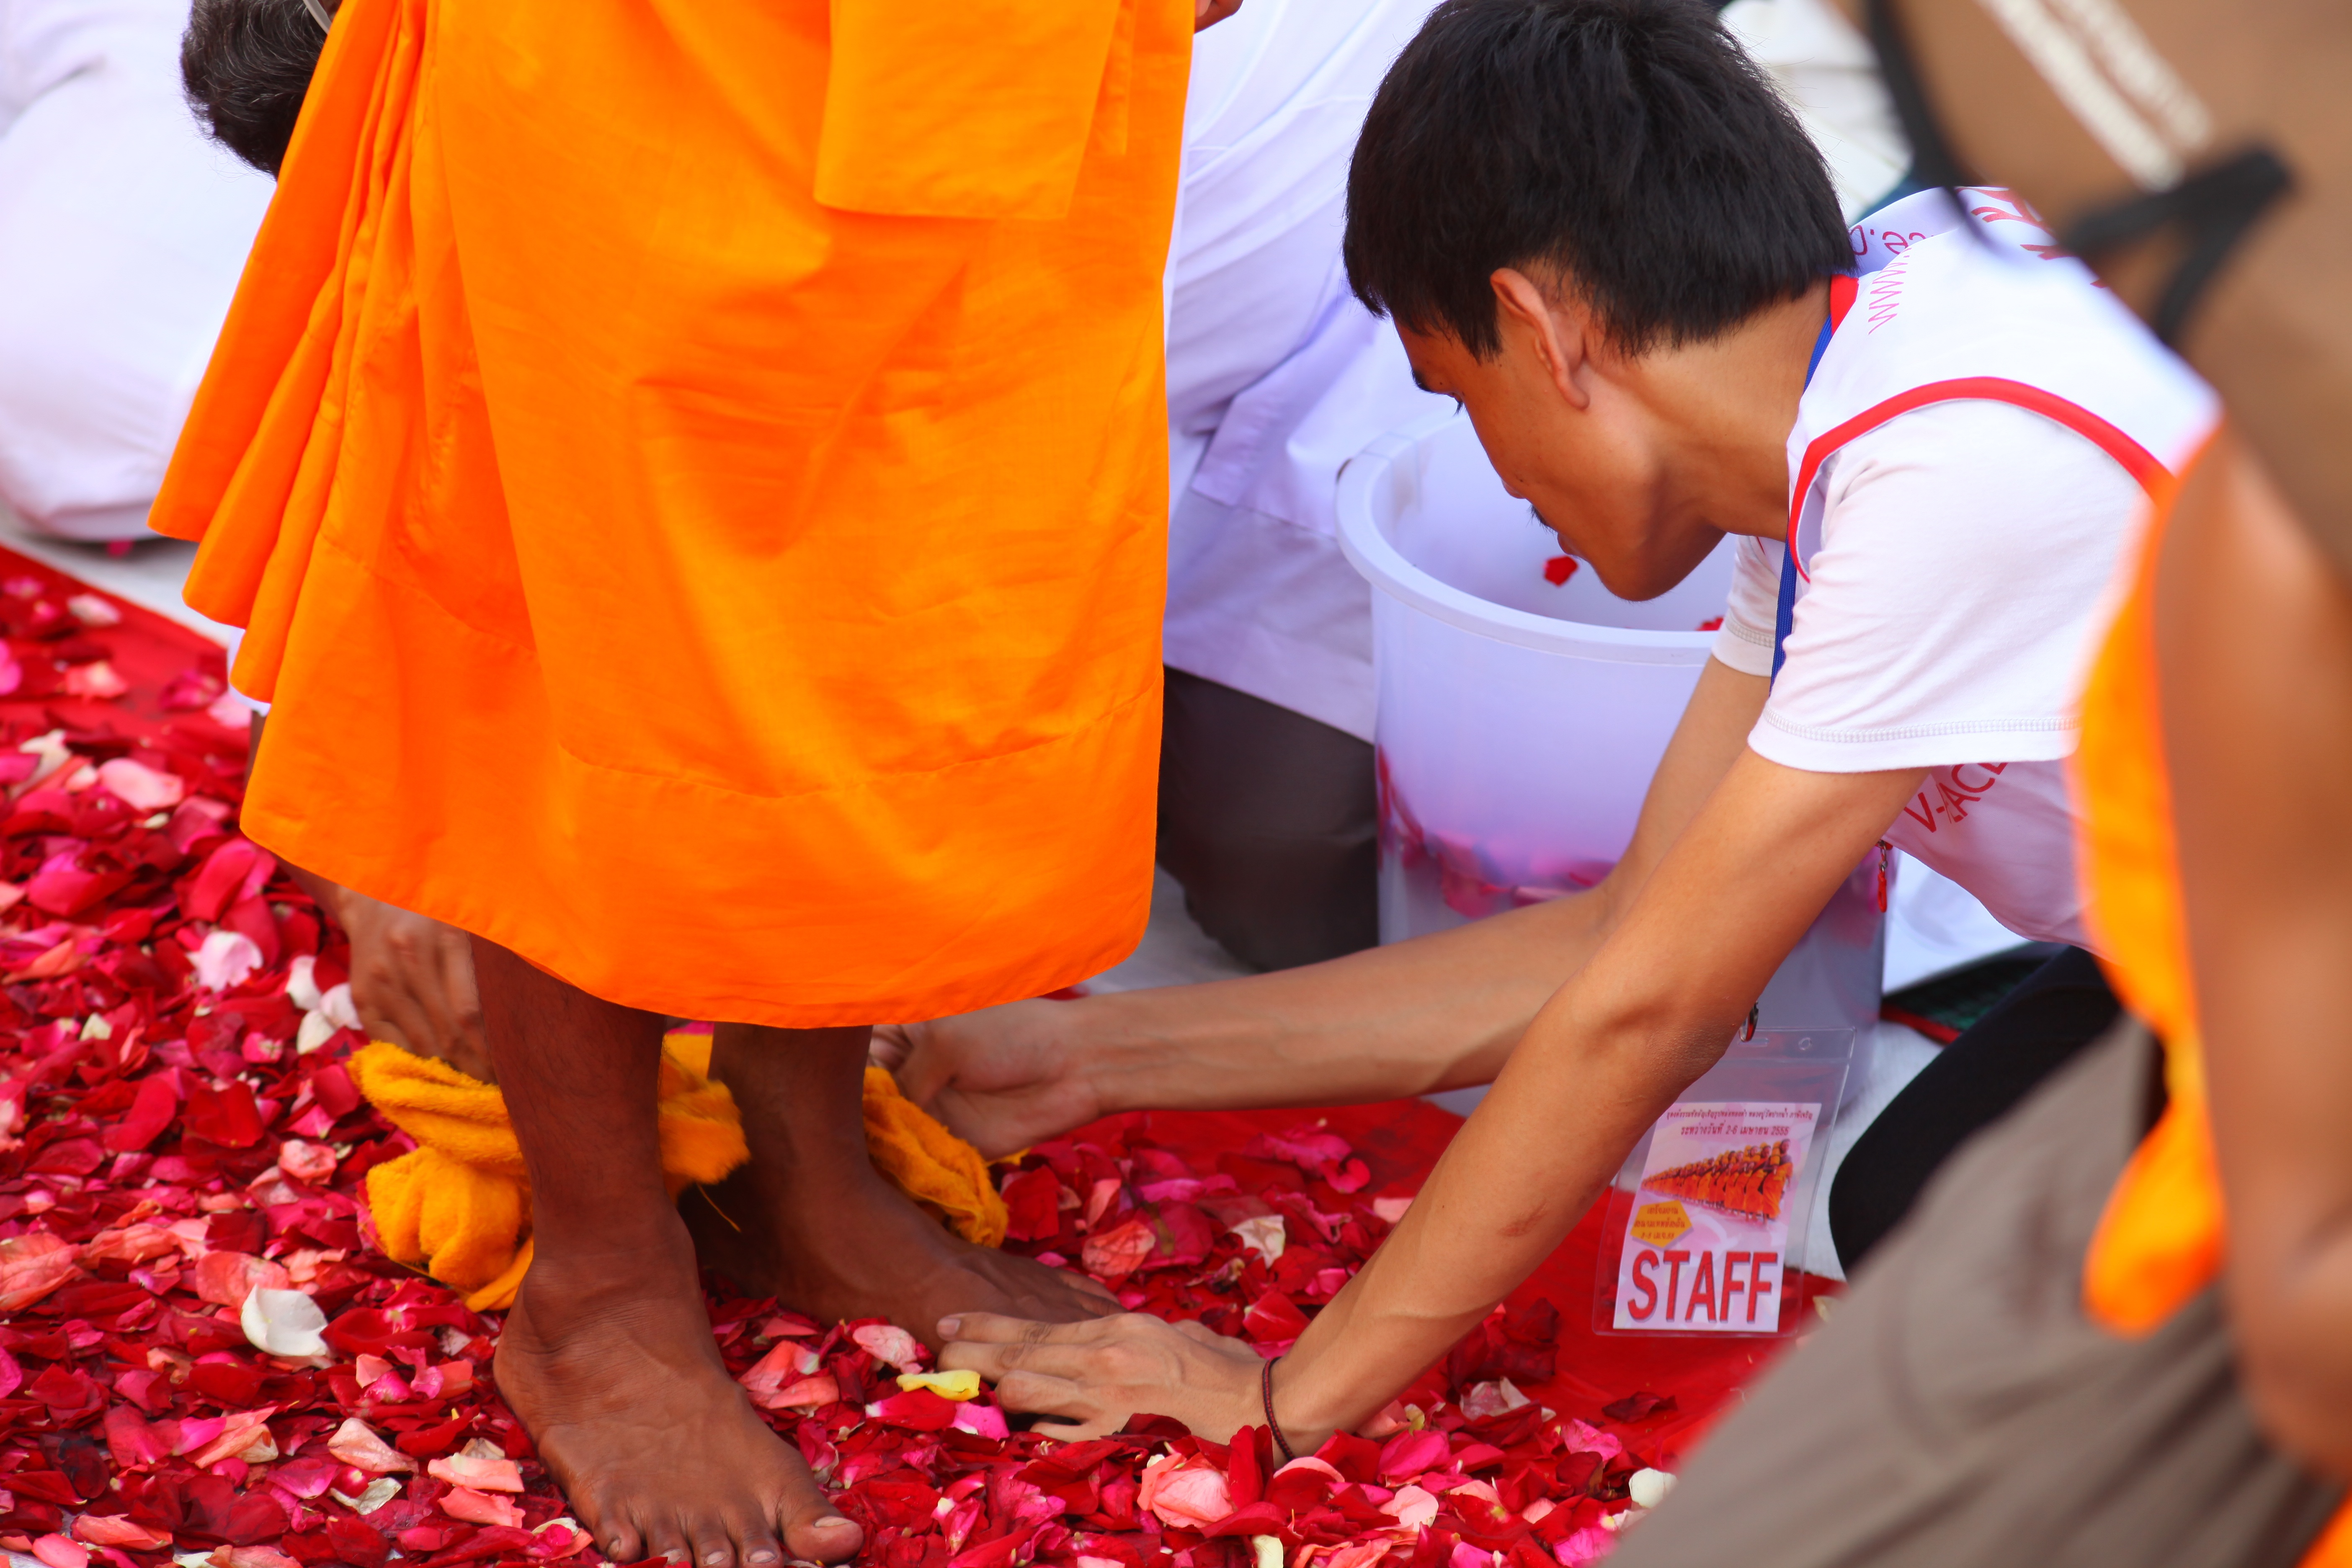
people, feet, walk, orange, youth, washing, buddhism, child, thailand, ceremony, gold, temple, million, tradition, wat, monks, robes, buddhists, dhammakaya pagoda, phra dhammakaya, more than, budhas